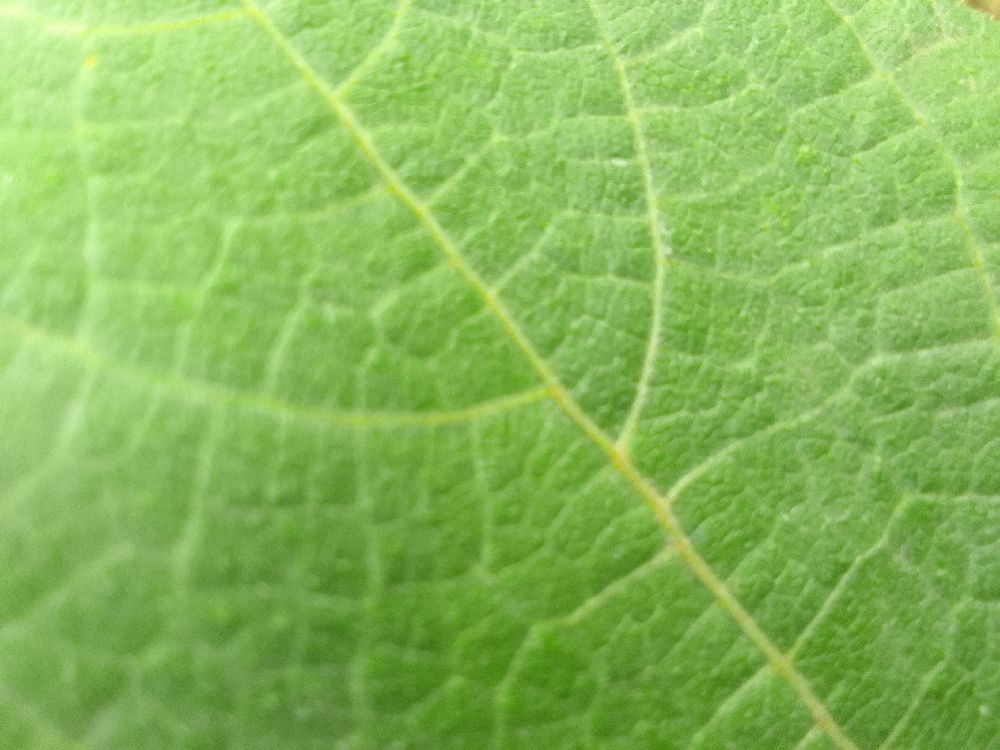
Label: healthy